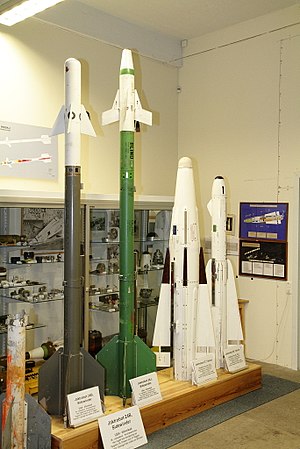
Saab F-35 Draken / Specifikationer (J 35F Draken)
Missilerne anvendt med J35F og J35J
Saab 35 Draken er et svensk kampfly, bygget af Saab i 644 eksemplarer mellem 1955 og 1974.L Draken var det første fuldt supersoniske fly der trådte i tjeneste i Vesteuropa.